Le Tigre

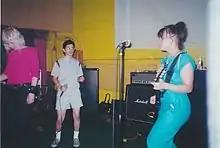
Le Tigre performing in Indianapolis, Indiana, in the early 2000s

In 2000, Benning left the band to focus on filmmaking. As the band was already into a month-long tour, they asked Samson to fill in during live performances. The band had already been considering increasing the involvement of Samson as possibly a backup singer or dancer, so they asked them to become an official member. Hanna remarked that "JD added an undeniable flair and charisma to the live show and took to touring and recording like a fish to water."